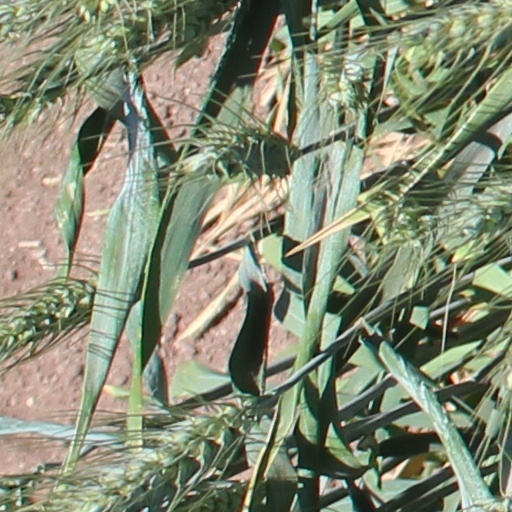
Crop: wheat